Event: Nepal Earthquake
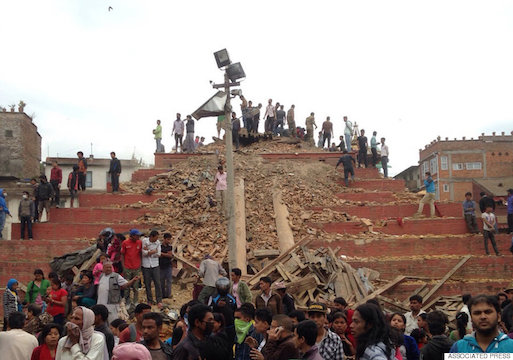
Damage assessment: damage